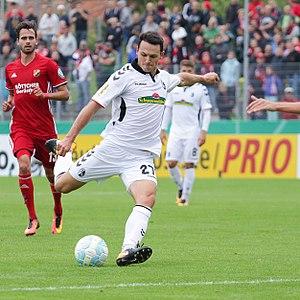
Nicolas Höfler, né le 9 mars 1990 à Überlingen, est un footballeur allemand. Il évolue au poste de milieu de terrain au SC Fribourg.